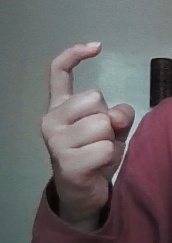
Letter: ra